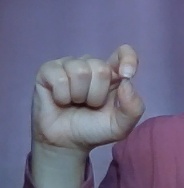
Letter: fa